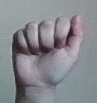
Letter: saad